Stegodyphus dumicola

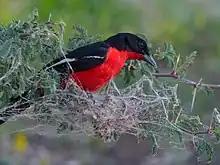
A crimson-breasted shrike feeding on a "S. dumicola" nest

"Stegodyphus dumicola" live in groups with a high female to male sex ratio. Population founding is the responsibility of females; it is when groups of related or unrelated female individuals disperse upon maturation to create a new nest. The secondary sex ratio is 12% males on average. Amongst the females in the colony, roughly 40% will engage in mating, while the other 60% will remain virgins and participate in brood care.